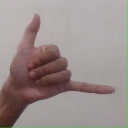
अक्षर: द